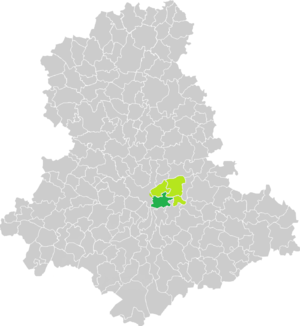
Carte de situation de la commune de Feytiat (en vert foncé) dans le votre Canton (en vert clair) sur une carte des communes de la Haute-Vienne
Feytiat est une commune française située dans la banlieue sud-est de Limoges, dans le département de la Haute-Vienne, en région Nouvelle-Aquitaine.